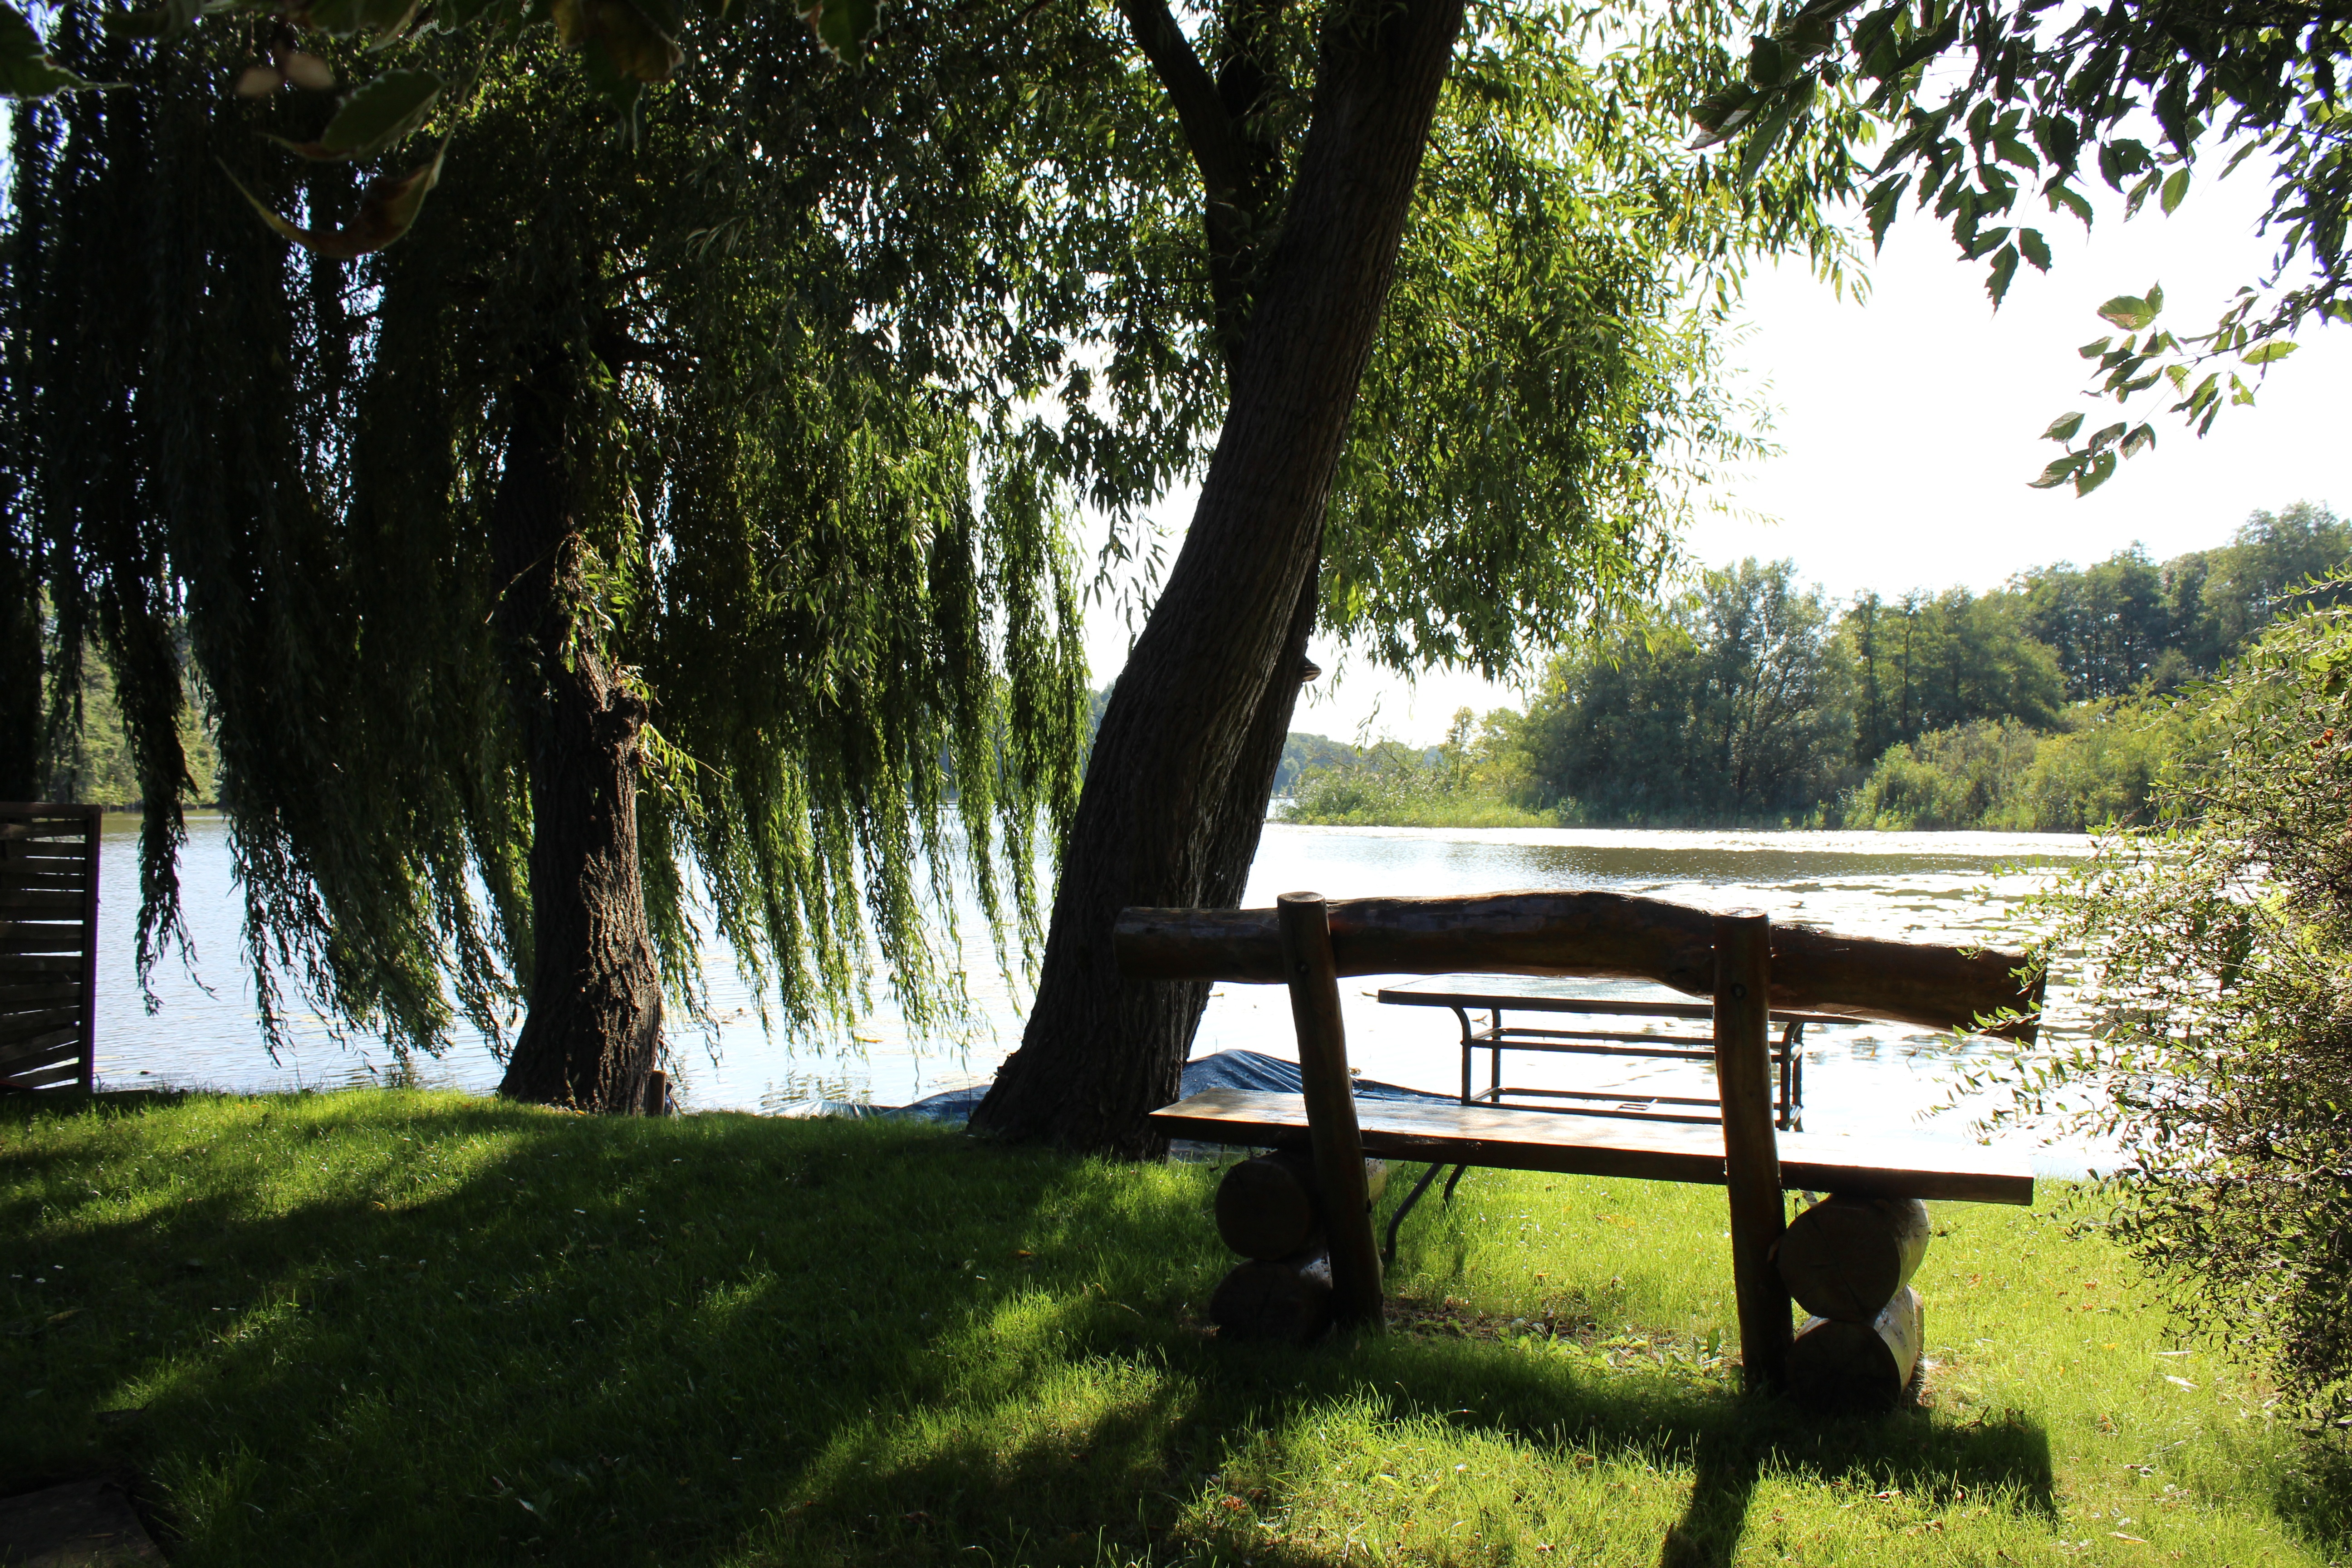
landscape, tree, nature, forest, grass, wood, lake, log, green, park, backyard, furniture, leaves, bank, woodland, cohesion, green tree